M-37 (Michigan highway)

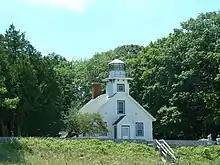
The Mission Point Light at the northern end of M-37 on Old Mission Point

US 31/M-37 enters the south side of Traverse City near the intersection with South Airport Road and the Grand Traverse Mall. As the highway heads towards Grand Traverse Bay and downtown, it passes several car dealerships, an outlet mall and other retailers. After the city limits, the roadway is also given the name Division Street. North of 14th Street, US 31/M-37 passes the former Traverse City State Hospital, a Kirkbride Plan former mental asylum. This section of town is mostly residential except for the old state hospital and Munson Medical Center. North of Front Street, Division Street meets Grandview Parkway. This roadway runs along the bay from the northwest carrying M-22/M-72. When the two streets meet, M-22 ends, and US 31/M-37 and M-72 merge into a triple concurrency along the bay north of downtown Traverse City. Grandview Parkway passes the Open Space park, the marina, the former Clinch Park Zoo and runs along a narrow piece of land between the Boardman River and the bay. Grandview Parkway ends east of the mouth of the river, and the highway continues along Front Street past the Great Lakes Maritime Academy and the home berth of the TS "State of Michigan" to Garfield Avenue near the campus of Northwestern Michigan College. M-37 turns north along Garfield Avenue to Peninsula Drive, leaving US 31/M-72.